Rommel Sandoval

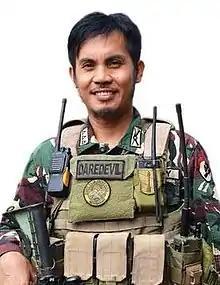

Rommel Bigyan Sandoval (July 26, 1979 – September 10, 2017) was a Philippine Army officer commissioned as captain and a recipient of the Philippines' highest military award for courage, the Medal of Valor. Sandoval was the Commanding officer of the 11th Scout Ranger Company, 4th Scout Ranger Battalion of the 1st Scout Ranger Regiment deployed to fight ISIS-inspired militants during the 2017 Battle of Marawi. He graduated at Philippine Military Academy located in Baguio.